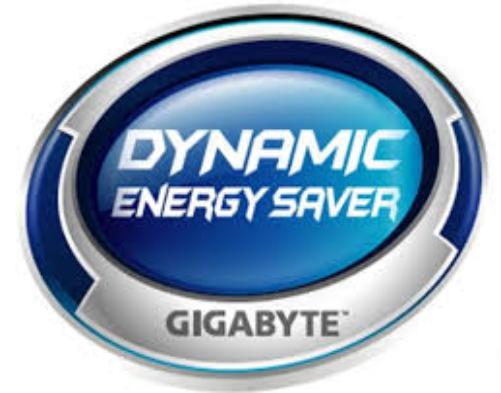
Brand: Gigabyte
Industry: Electronic